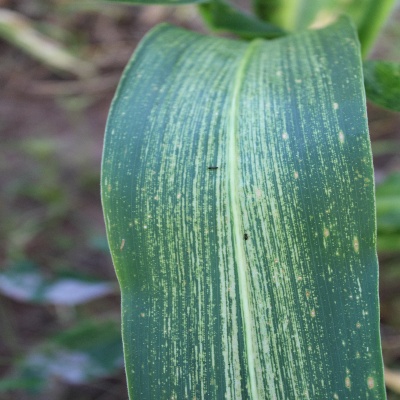
Crop: Maize
Condition: streak virus